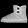
Label: Ankle boot